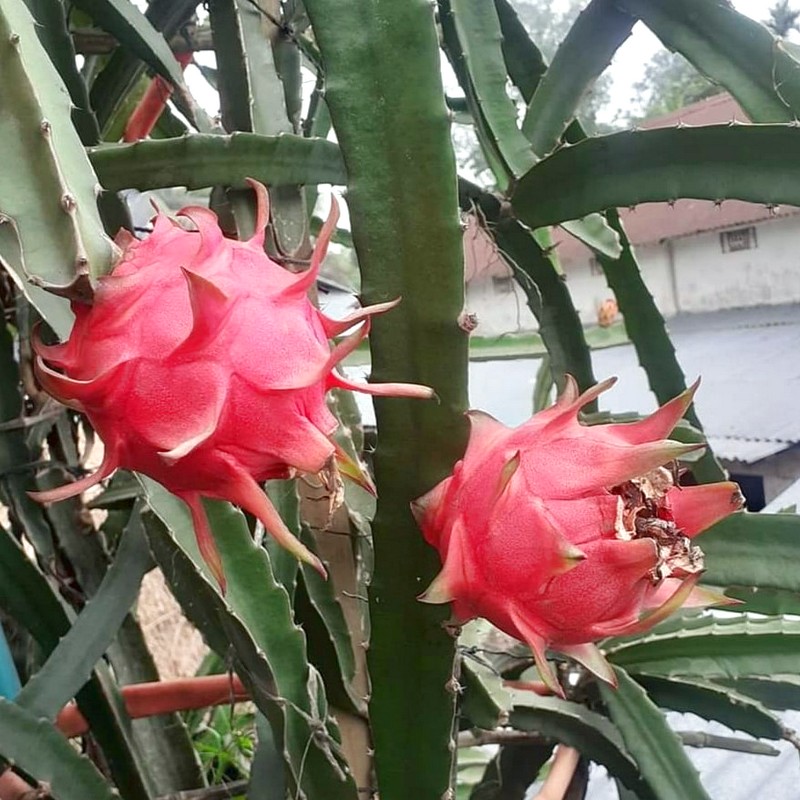
Label: Fresh Dragon Fruit